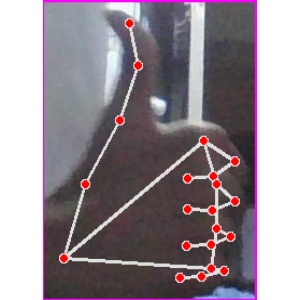
अक्षर: थ